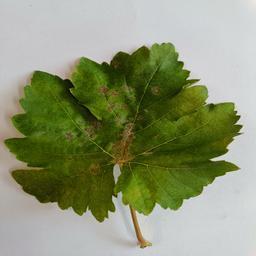
Label: Powdery Mildew